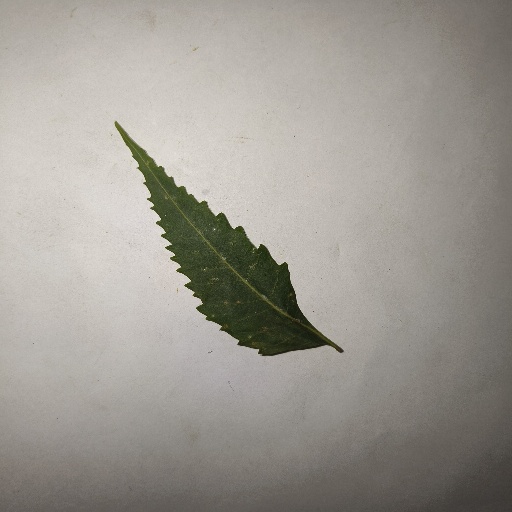
Species: Neem
Leaf condition: Healthy Leaf